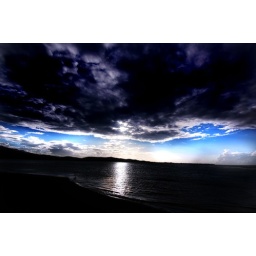
At the beach at dusk as the clouds start roiling in to take the last light away.